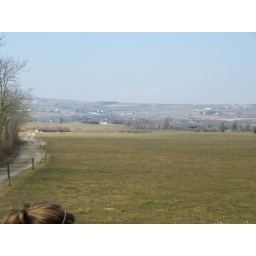
The field we were flying into (way in the back). Cleared of cows just for us!